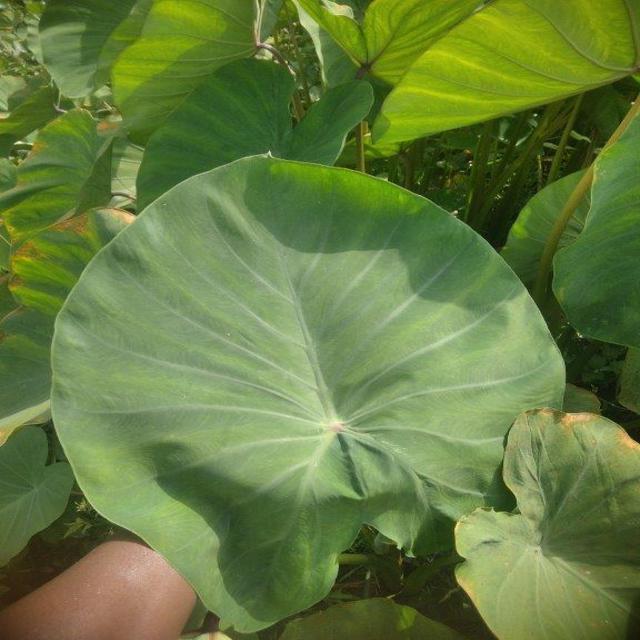
Label: Healthy